Jean-François Dagenais

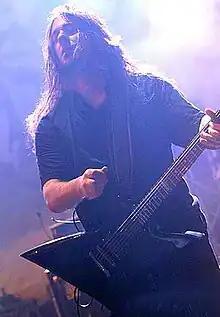
Dagenais in 2012

Jean-François Dagenais (born October 16, 1975) is a Juno Award winner, French-Canadian record producer, mix engineer, guitarist and songwriter specializing in the rock and metal genres. Born and raised in Canada, Dagenais is now a naturalized citizen of the United States living in Dallas, Texas. He is best known as guitarist for the death metal band Kataklysm and for producing and mixing many heavy metal albums and its subgenres.